Barak 8

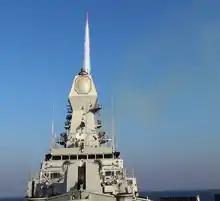
INS "Kolkata" firing a Barak 8 LRSAM

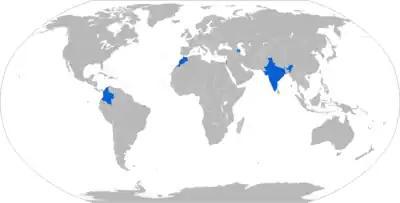
Map with Barak 8 operators in blue

For the missiles meant for the Indian Armed Forces, Bharat Dynamics Limited (BDL) is the lead integrator of the missile. Components of the missile is manufactured by Kalyani Rafael Advanced Systems (KRAS), a joint venture between the Kalyani Group and Rafael, at Kalyani Rafael's plant in Hyderabad, Telangana before being sent to Bharat Dynamics Limited for further integration. The Combat Management System is for the system is designed and manufactured by Tata Advanced Systems. With a $100 million investment, BDL built a new production facility in Hyderabad to produce MRSAM and LRSAM missiles. The factory manufacture 100 missiles annually. Rafael, Elta, L&T, Bharath Electronics (BEL), and other private companies are among the other contractors working on the MRSAM.